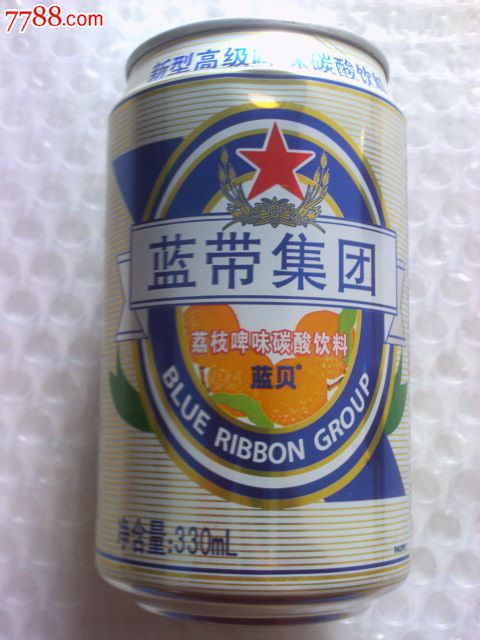
Label: metal